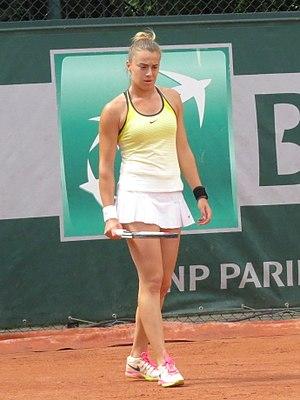
Lina Gjorcheska lors de son premier tour des qualifications face à Quirine Lemoine (court n°12)